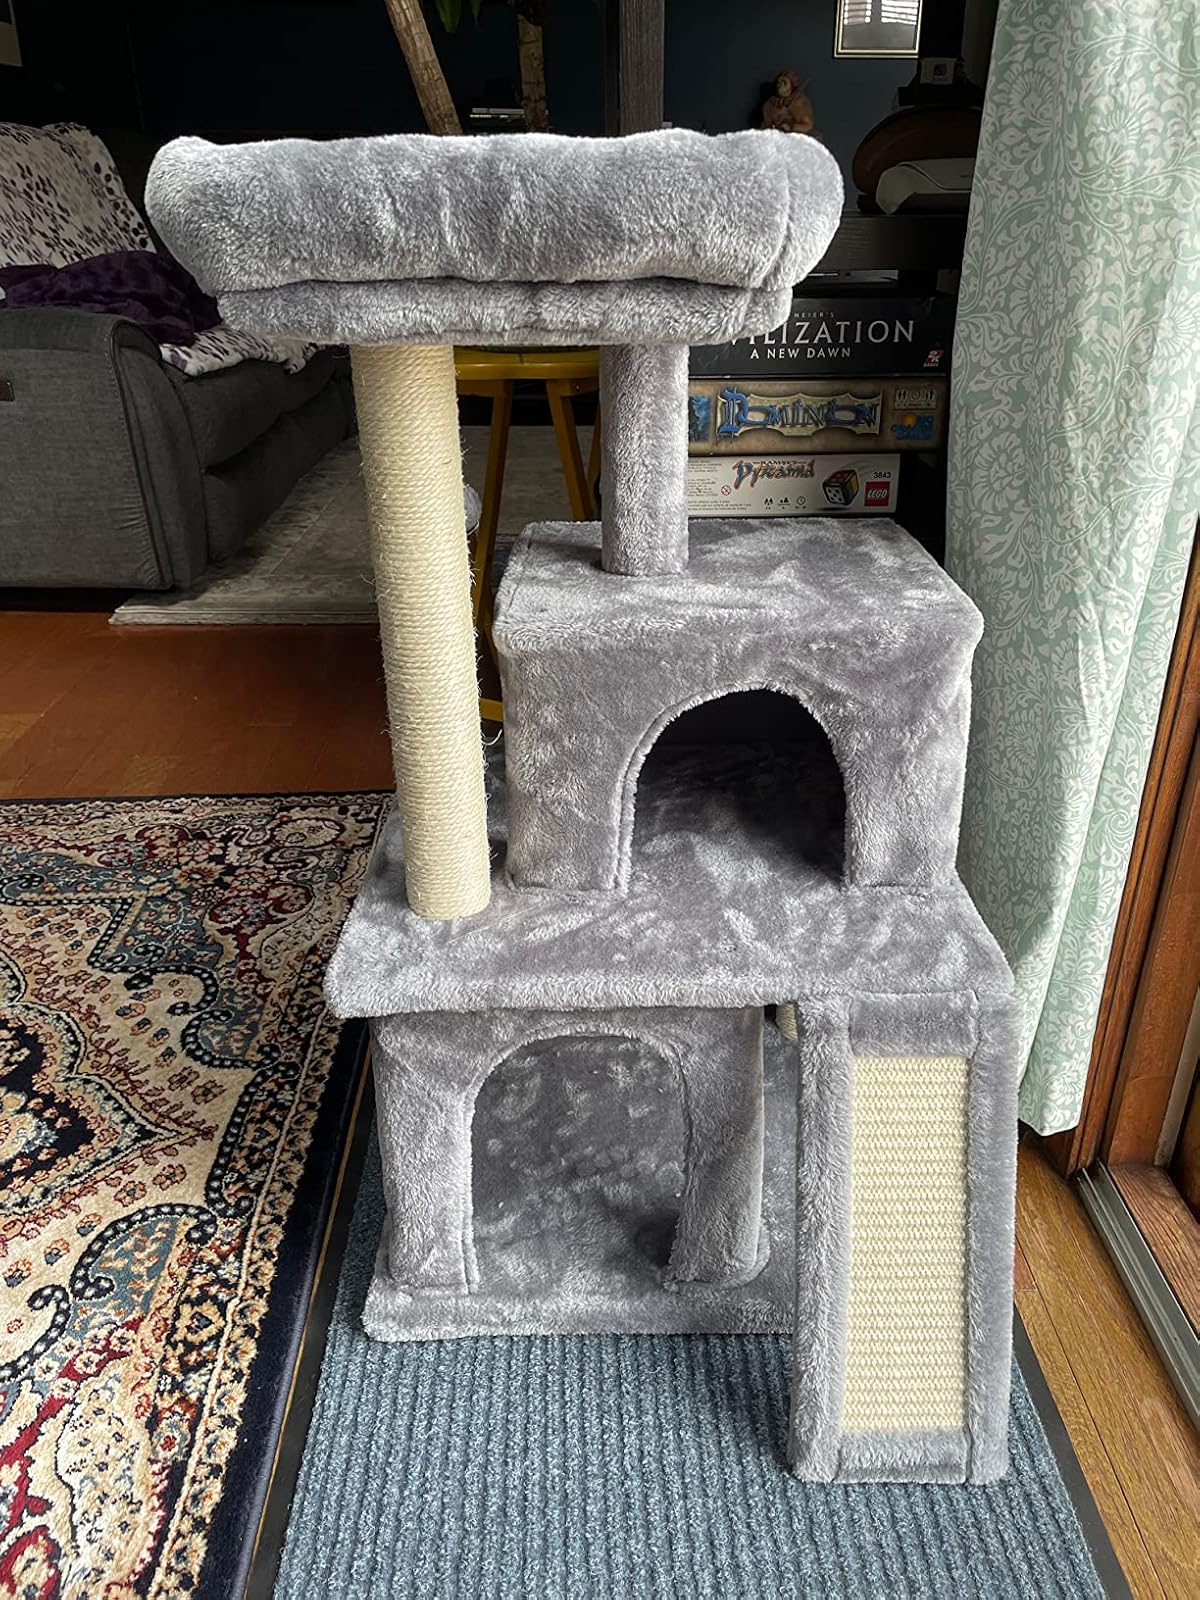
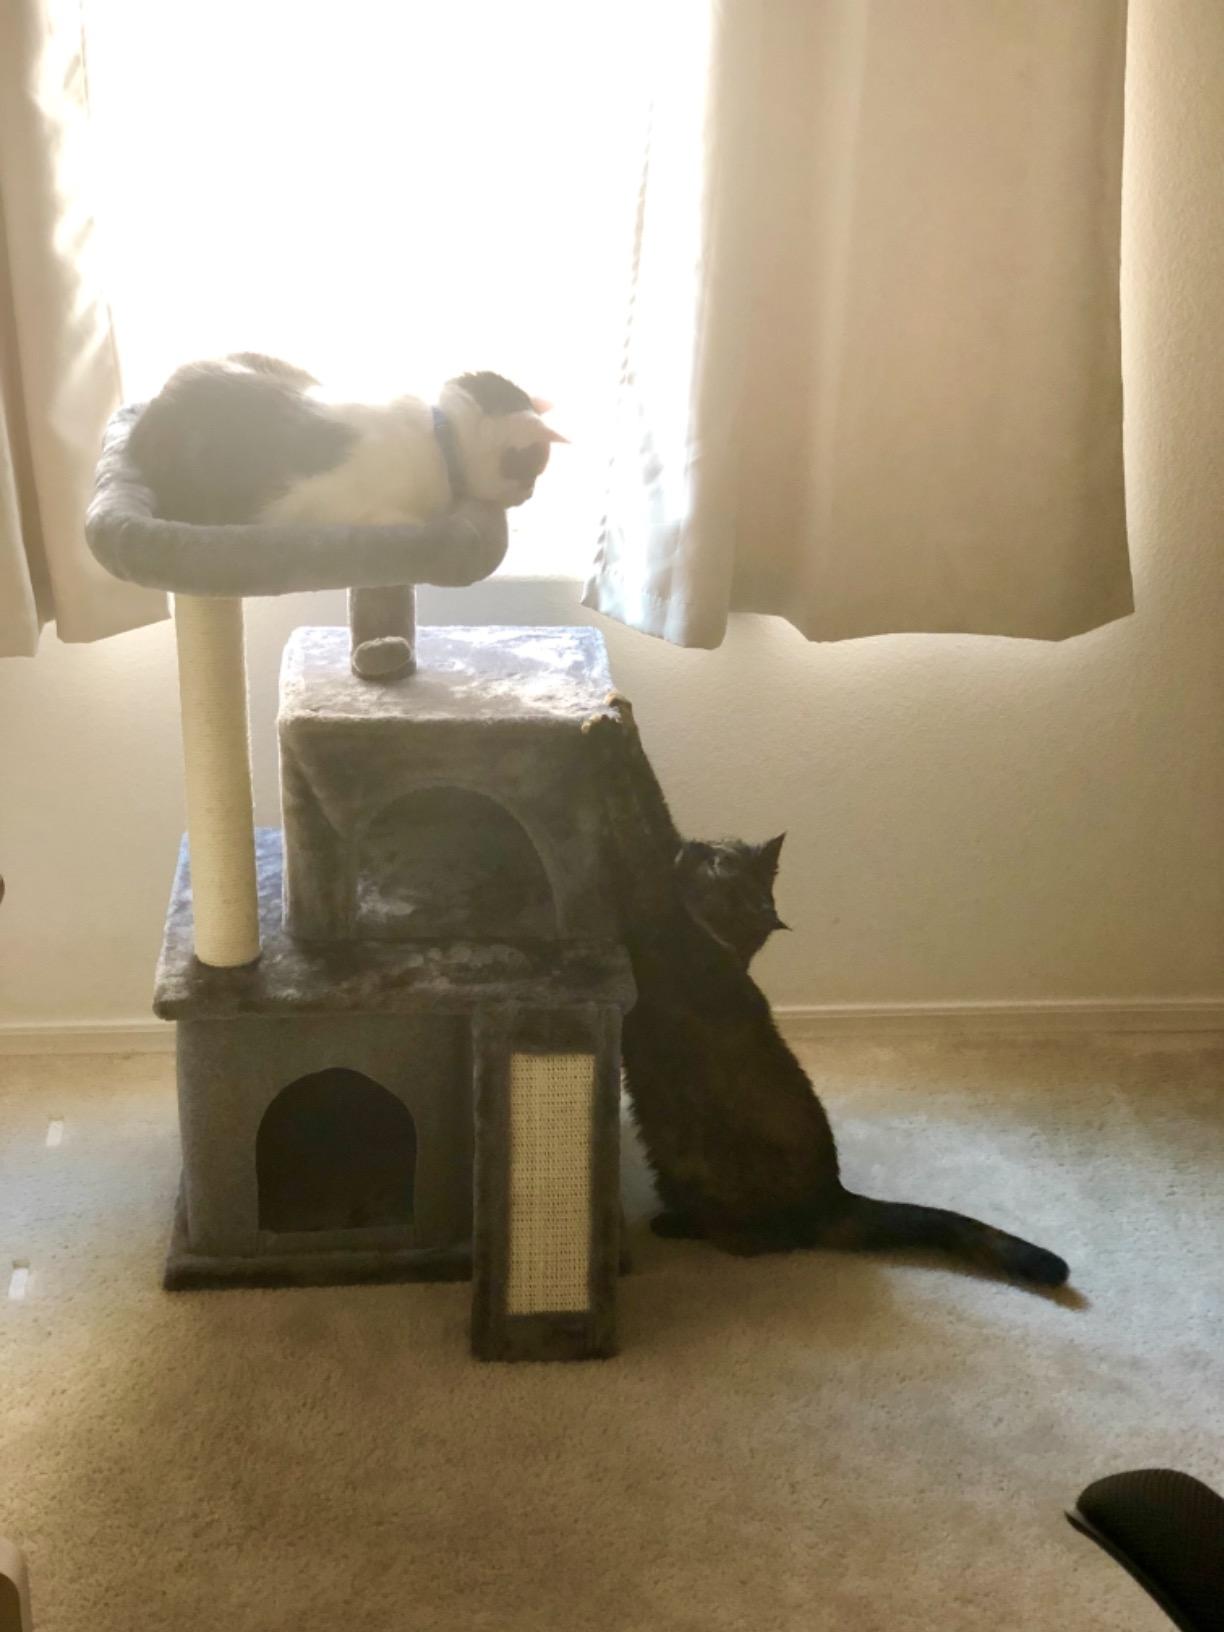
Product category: items_cat tree
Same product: yes